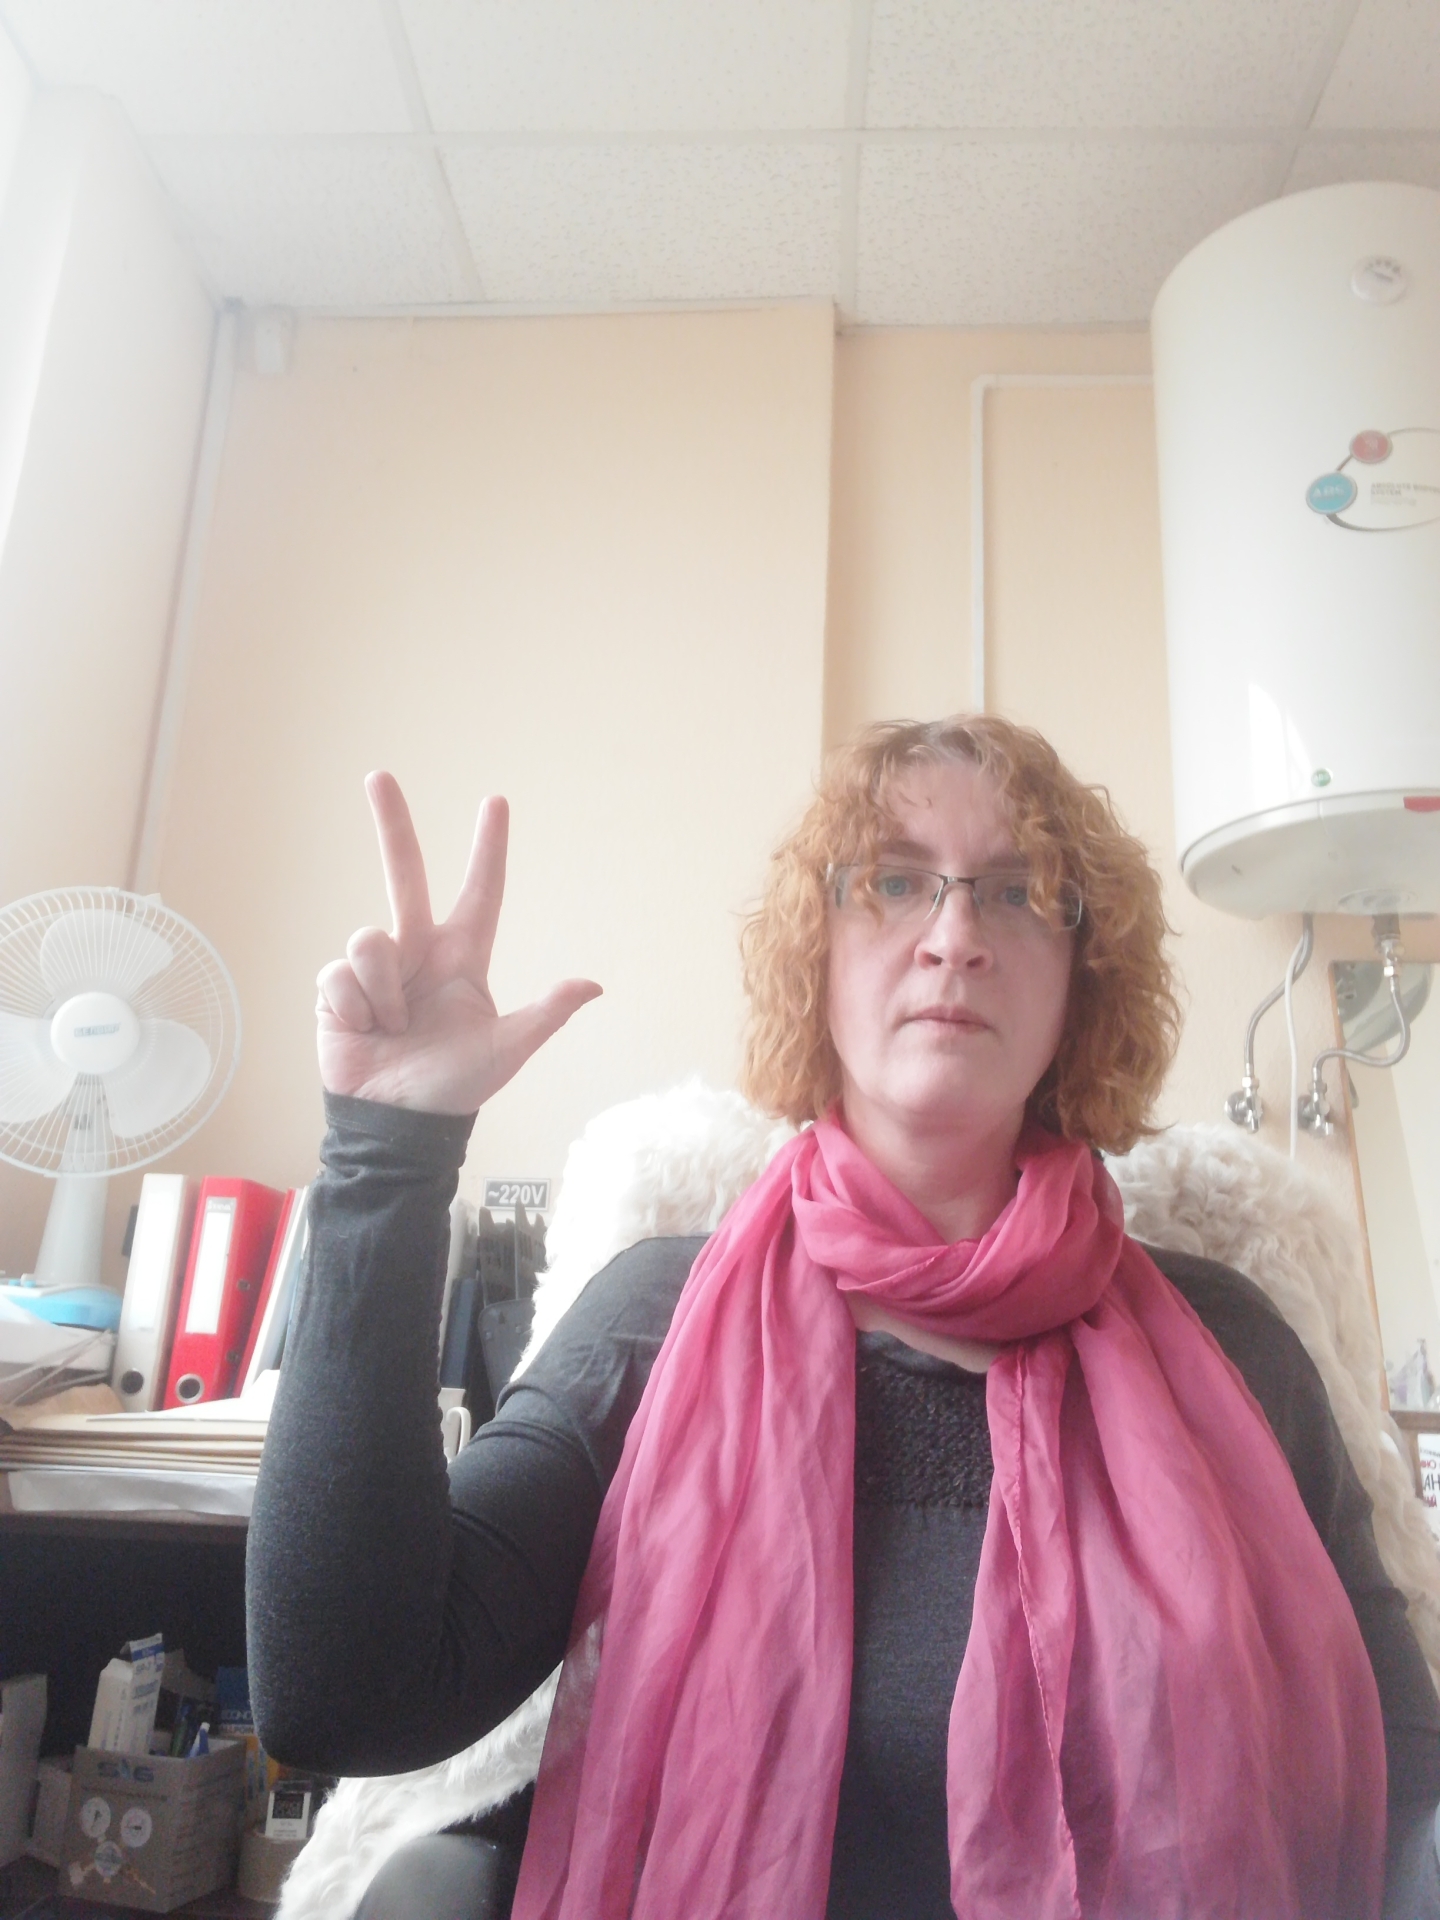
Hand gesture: three2